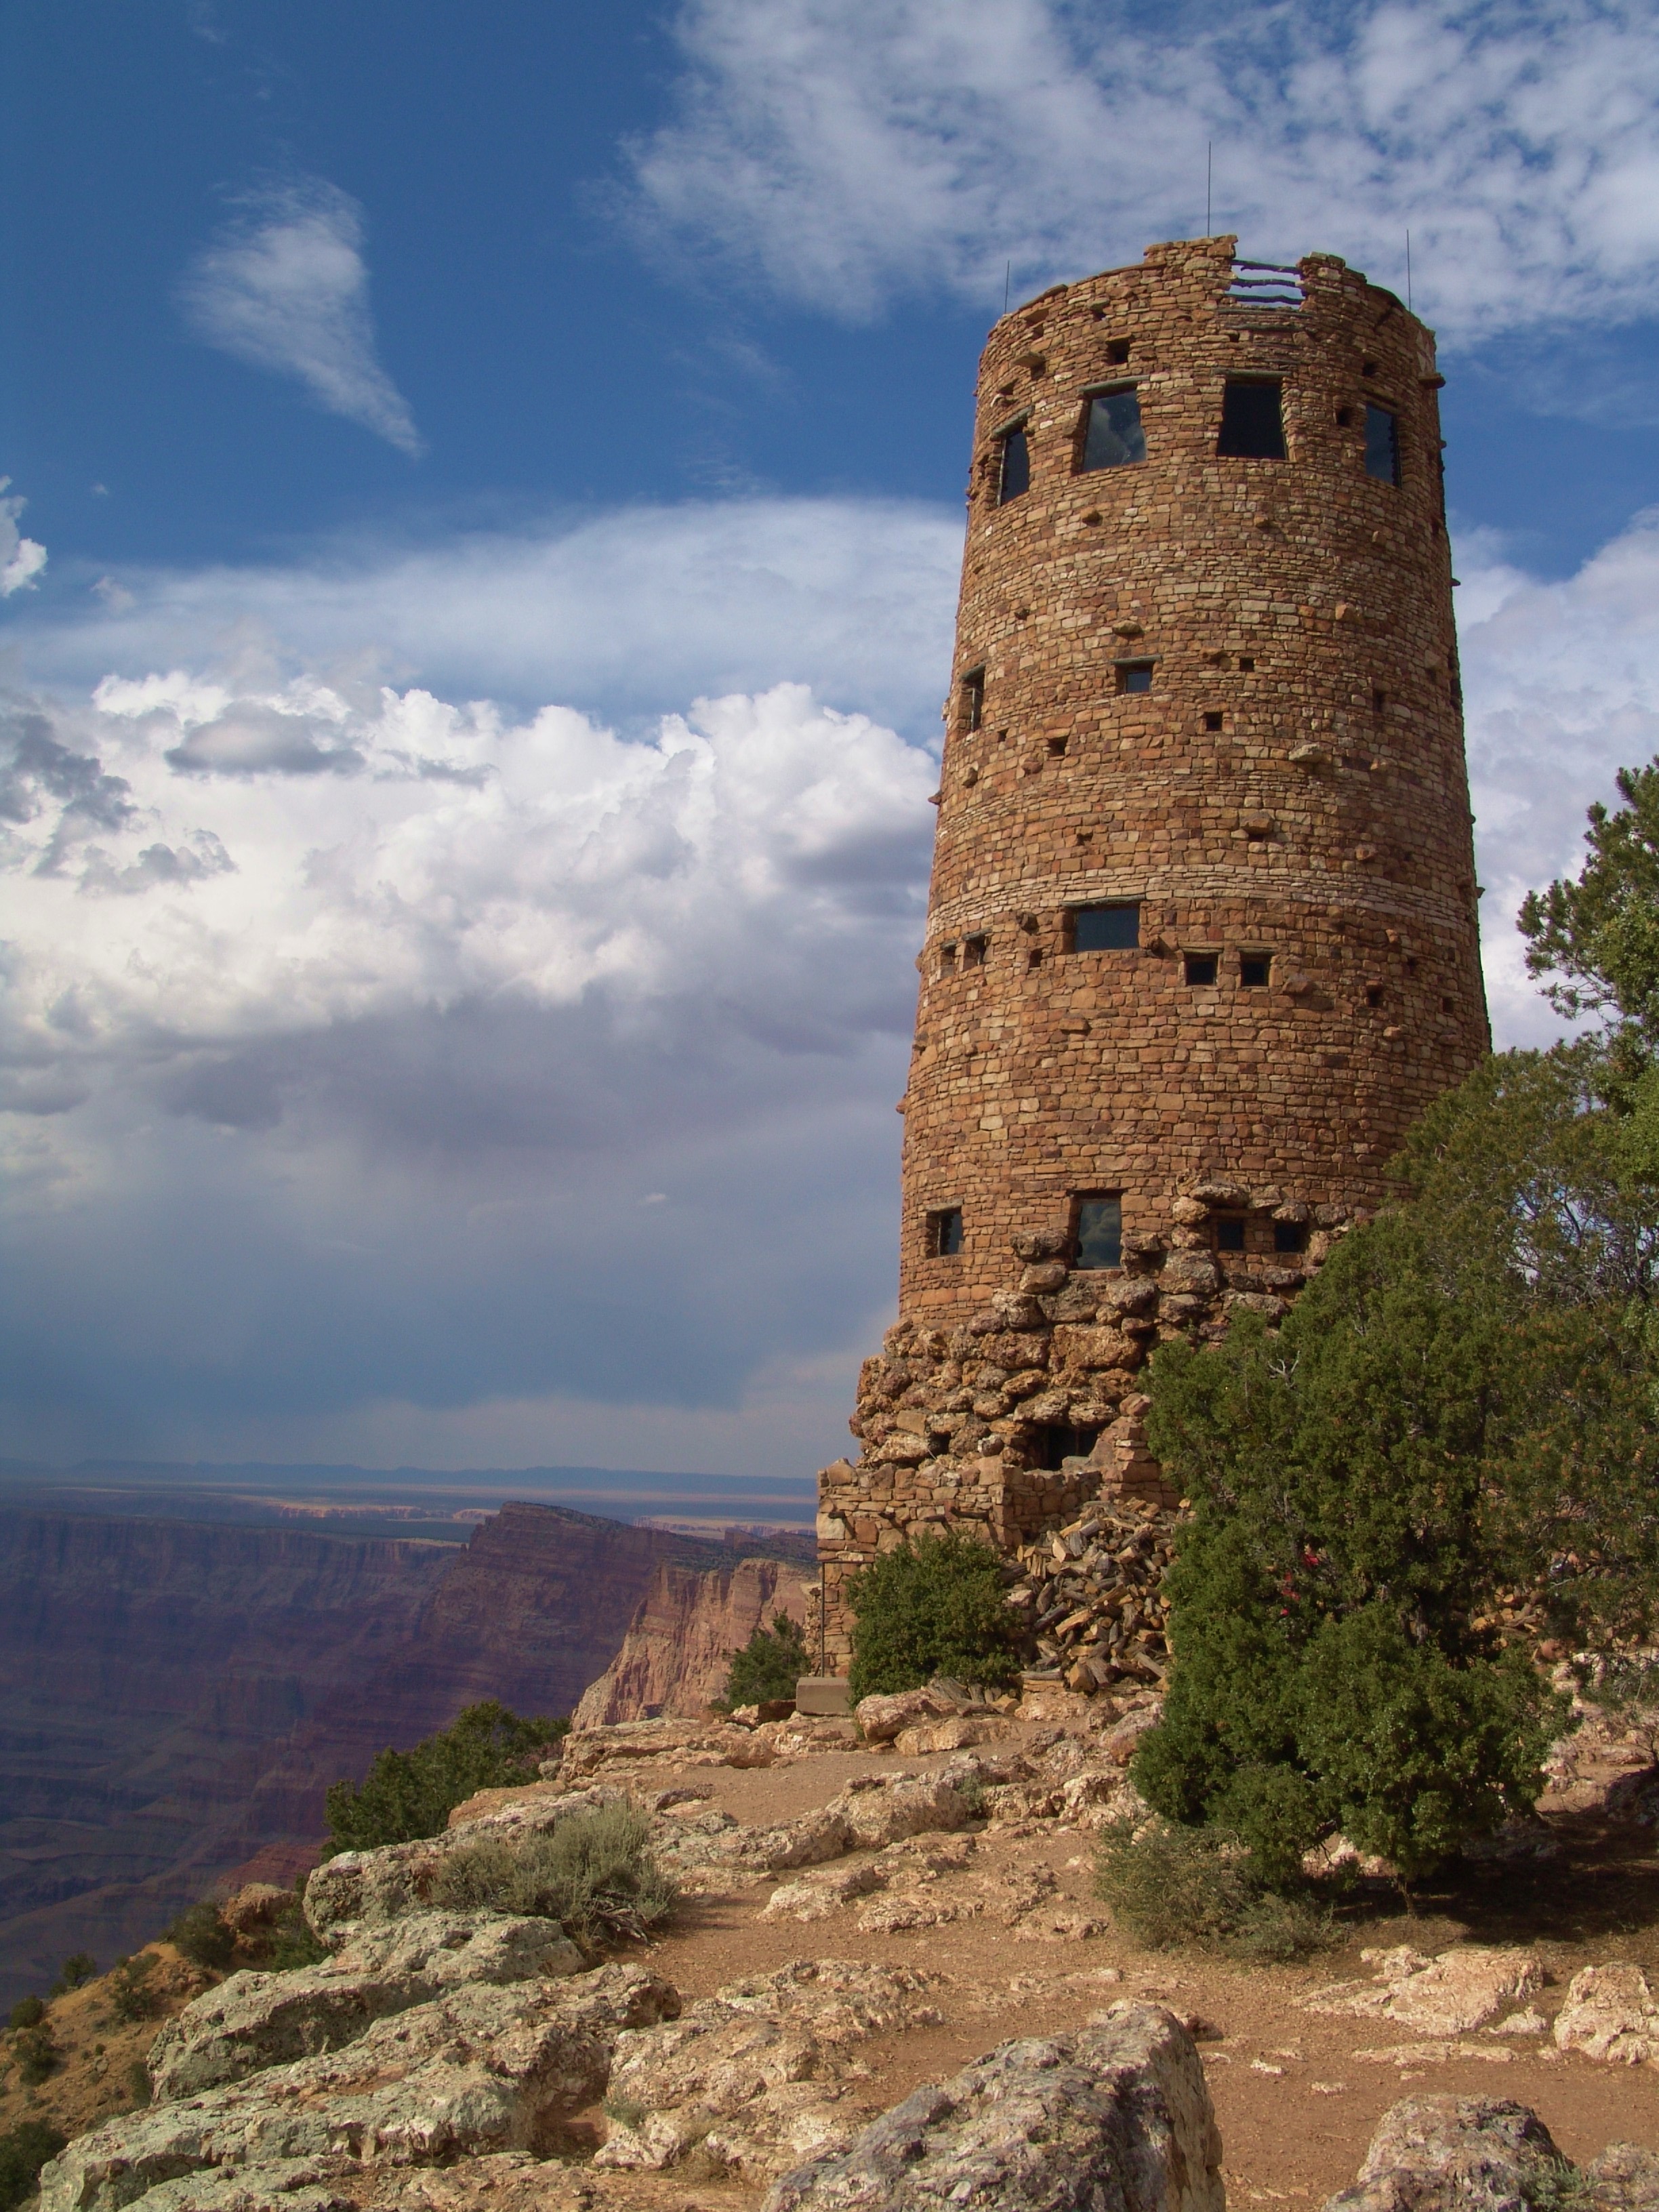
landscape, nature, rock, sky, desert, view, vacation, travel, cliff, tower, park, usa, castle, gorge, canyon, grand canyon, fortification, terrain, national park, arizona, rocks, west, ruins, watchtower, native american, ancient history, usa tourist attraction